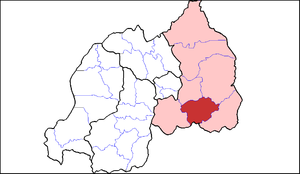
Le district de Ngoma se trouve dans la Province de l'Est du Rwanda.